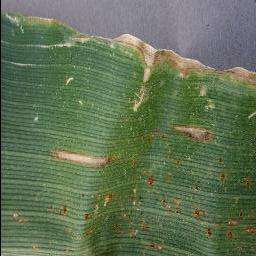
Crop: corn
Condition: (maize)_cercospora_spot_gray_spot